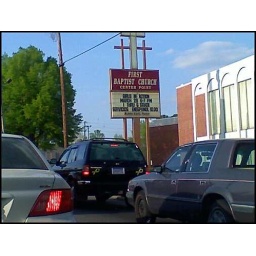
The church sign says &amp;quot;Girls in Action&amp;quot; - it amuses me.